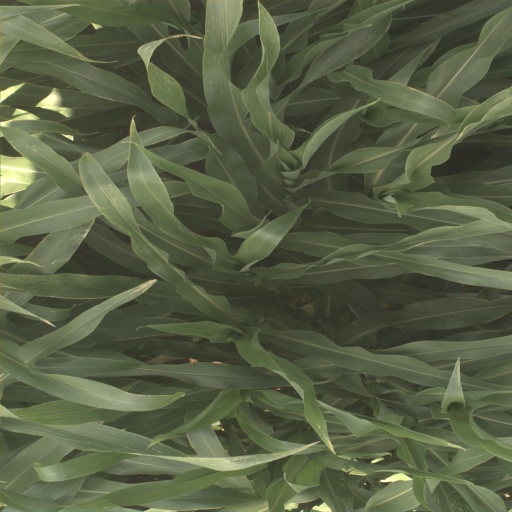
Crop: sorghum